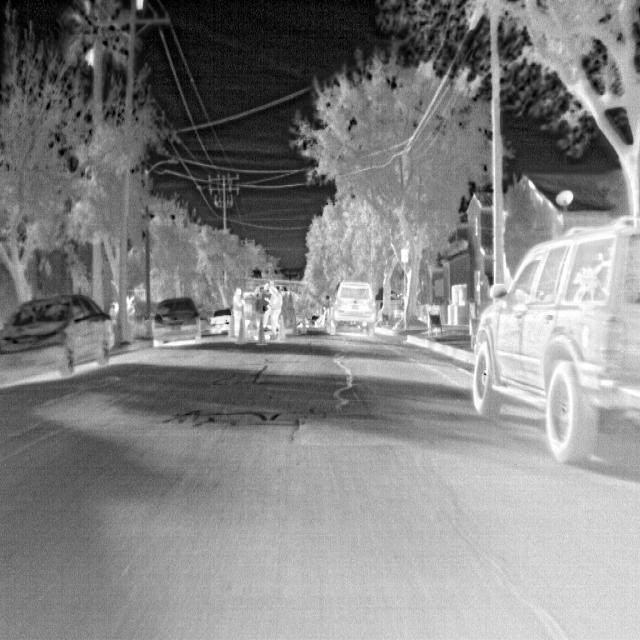
Detected objects:
label: person
label: person